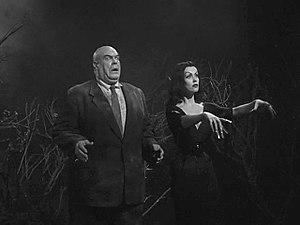
Ed Wood est un film de Tim Burton sorti en 1994. Il s'agit de la biographie du réalisateur Ed Wood, considéré comme « le plus mauvais réalisateur de tous les temps », qui se concentre sur son amitié avec Béla Lugosi et sur les réalisations de Glen or Glenda?, La Fiancée du monstre et Plan 9 from Outer Space. Johnny Depp interprète le rôle-titre alors que Martin Landau incarne Lugosi.